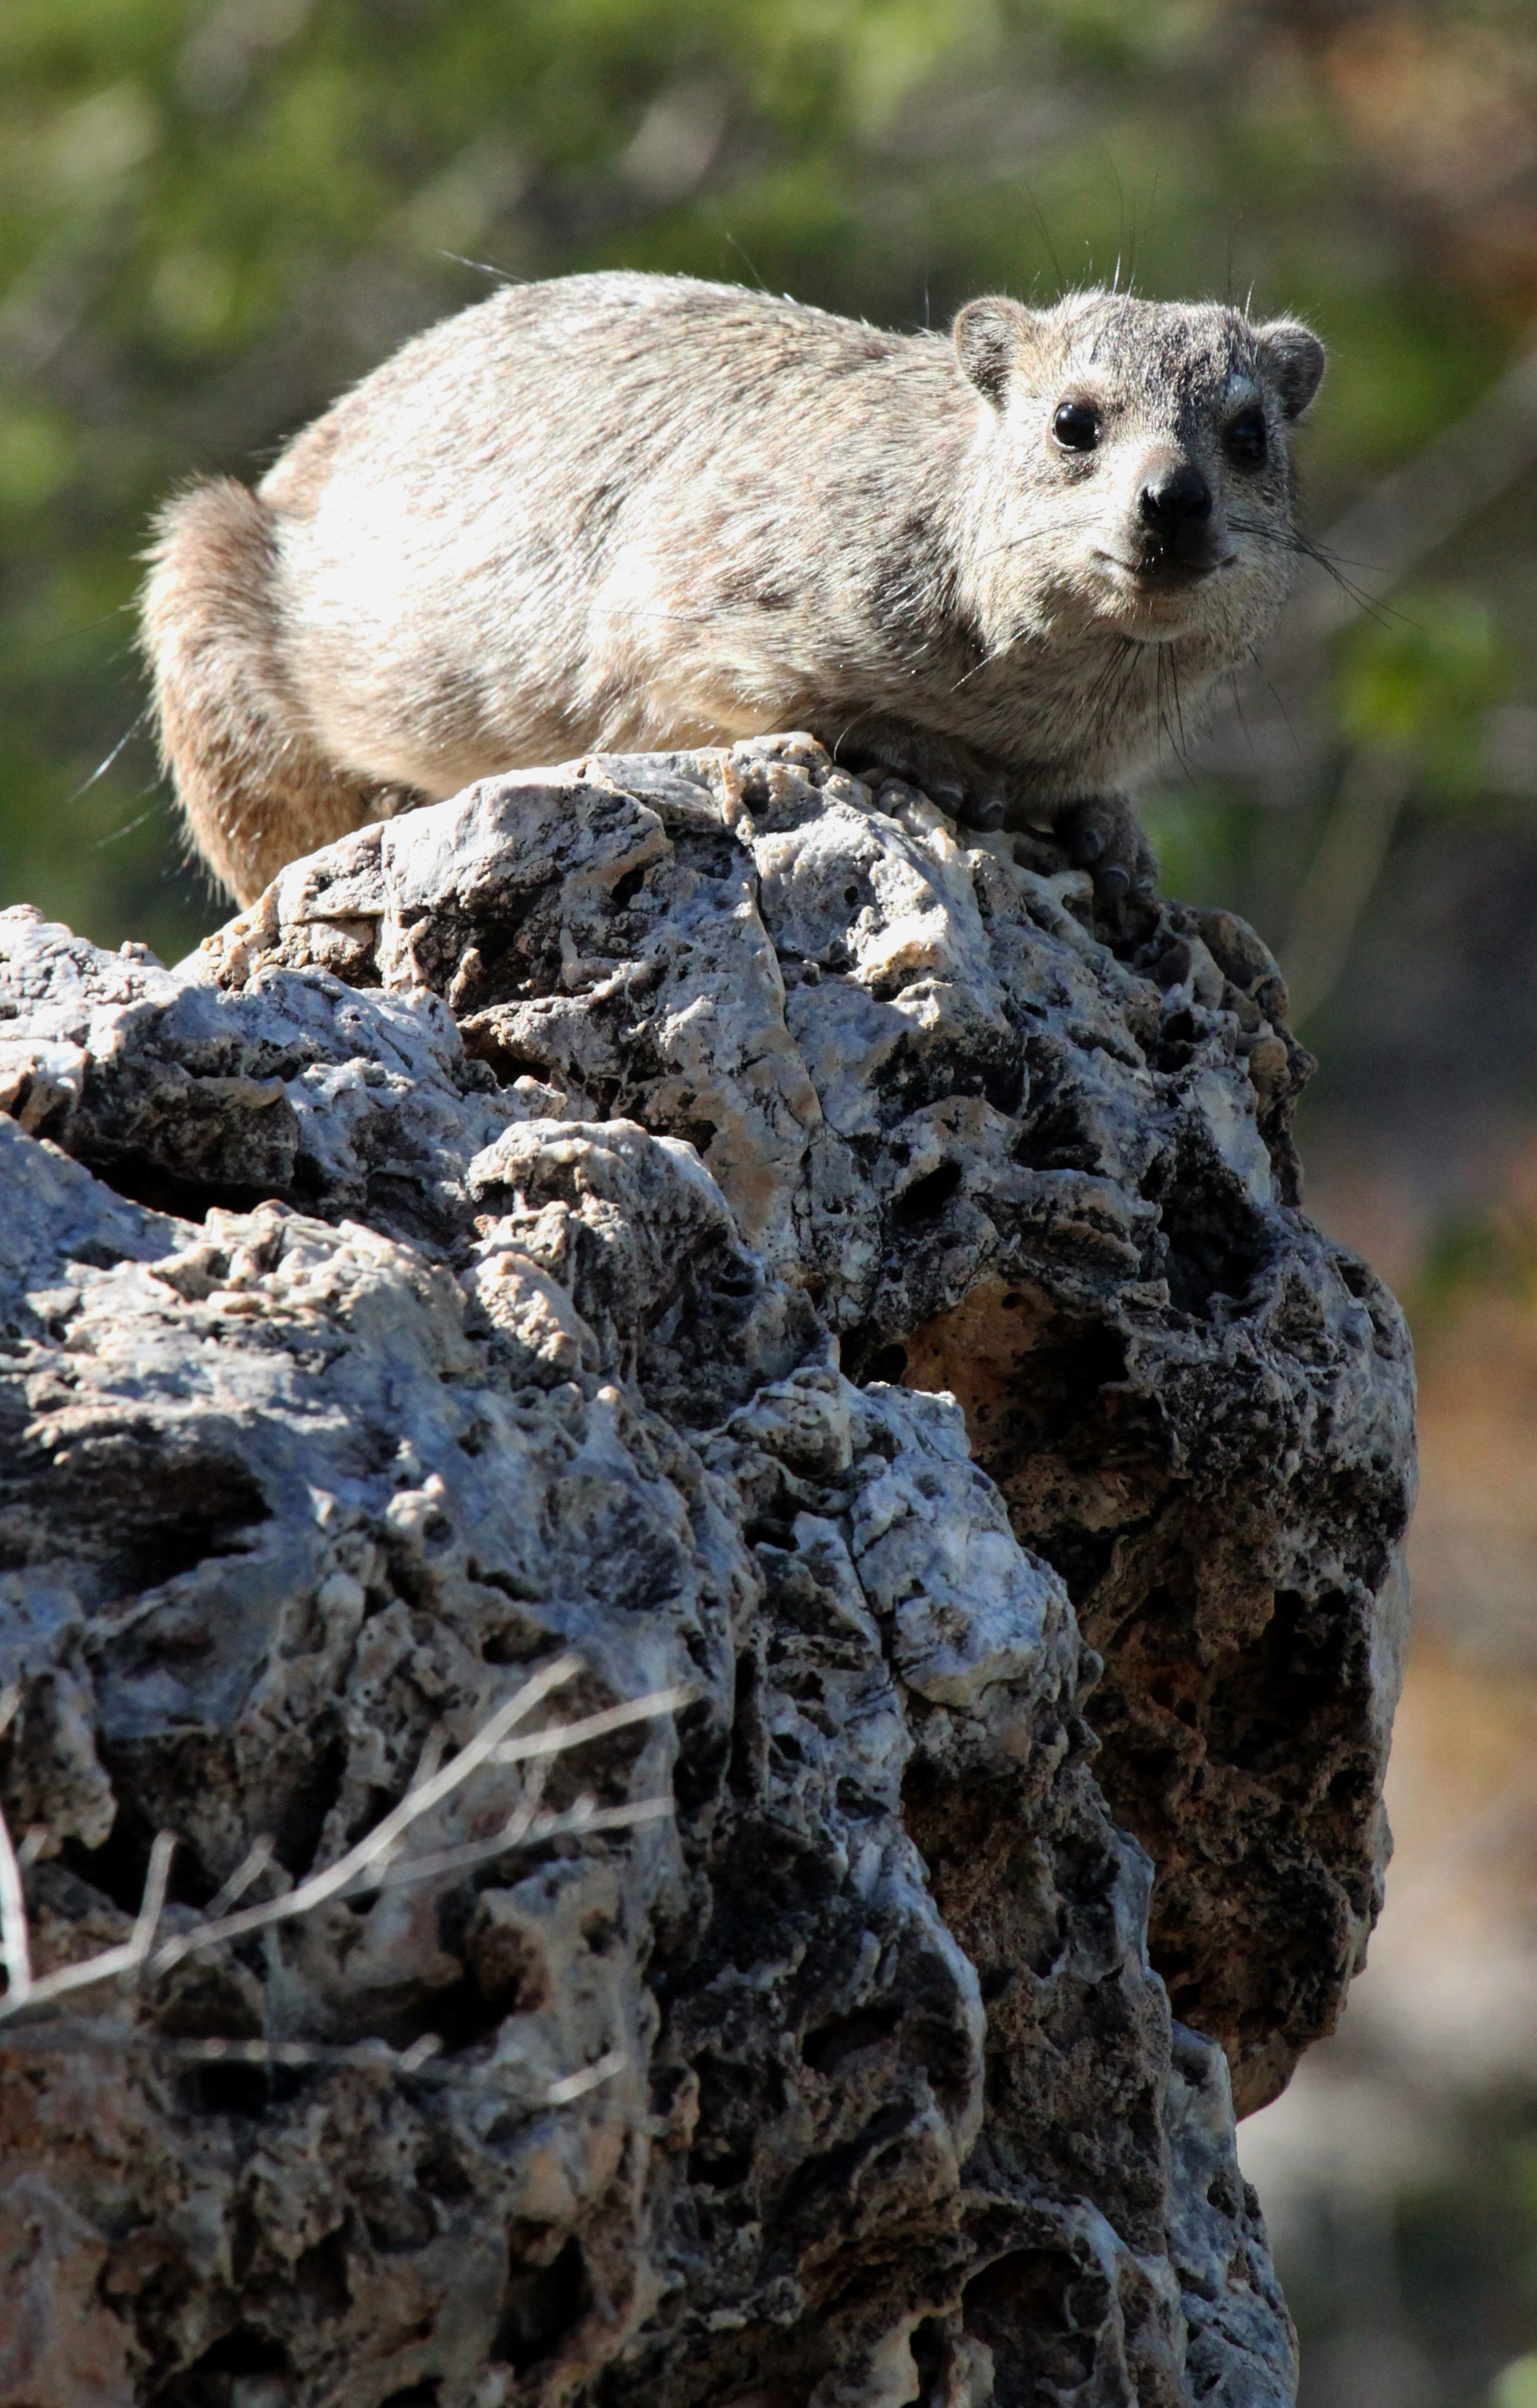
rock, animal, wildlife, mammal, fauna, vertebrate, otter, marmot, namibia, hyrax, mustelidae